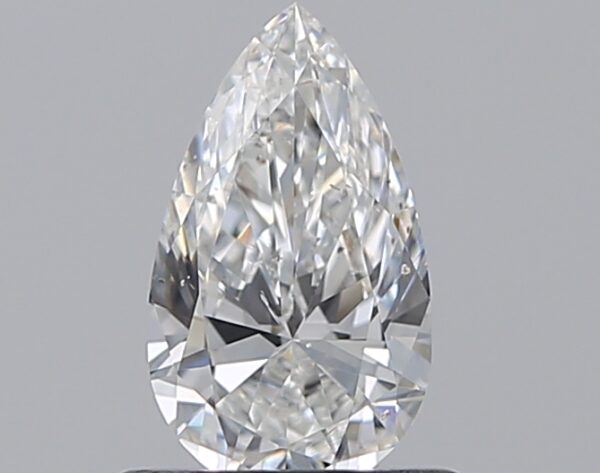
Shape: pear
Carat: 0.53
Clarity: SI1
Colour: E
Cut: EX
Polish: EX
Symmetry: VG
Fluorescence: N
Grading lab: GIA
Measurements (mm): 7.7 x 4.45 x 2.59